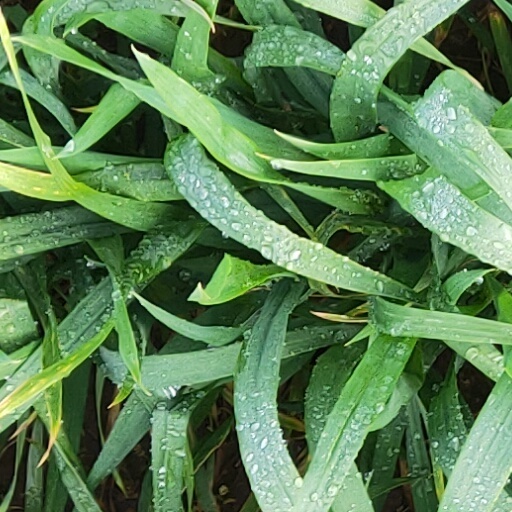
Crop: wheat